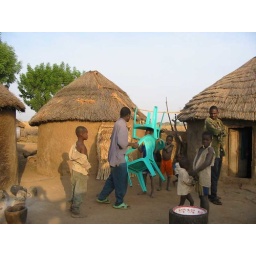
Hadi's relatives are carrying the plastic chairs outside to the area in which honored guests are received.